Pekudei

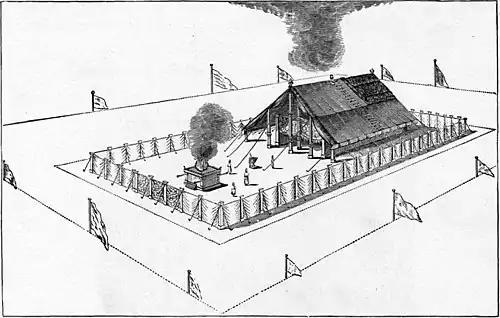
The Tabernacle that the Israelites Built (illustration from the 1897 "Bible Pictures and What They Teach Us" by Charles Foster)

Reading Exodus 39:33, "and they brought the Tabernacle," a midrash taught that on the day that the Tabernacle was set up, the Israelites rejoiced greatly because God then dwelt in their midst. And the people sang the words of Song of Songs Song 3:11, "Go forth, O you daughters of Zion, and gaze upon King Solomon, even upon the crown wherewith his mother has crowned him in the day of his espousals, and in the day of the gladness of his heart." "O you daughters of Zion" were the children who are distinguished as God's from among the peoples. "And gaze upon King Solomon" meant "gaze upon a King to whom all peace belongs" (reading the name Solomon as a play on the word "His peace")—that is, upon the King of kings, God. "Even upon the crown wherewith his mother has crowned him" referred to the Tabernacle, which was called a crown because just as a crown has beautiful designs, so was the Tabernacle beautifully designed. "In the day of his espousals" referred to Sinai (at the Revelation). "And in the day of the gladness of his heart" referred to Jerusalem (when God caused God's presence to dwell in the Temple in Jerusalem). According to another explanation, "in the day of his espousals" was the day when God was with Israel at the Red Sea, and "in the day of the gladness of his heart" was when God's presence dwelt in the Tent of Meeting. And according to yet another explanation, "in the day of his espousals" was in the Tabernacle, and "in the day of the gladness of his heart" was in the Temple (when they were erected).